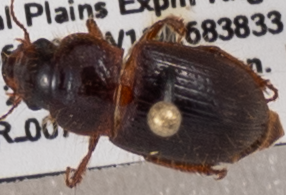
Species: Piosoma setosum
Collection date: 2022-09-28
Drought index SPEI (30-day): -0.462
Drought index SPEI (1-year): -1.642
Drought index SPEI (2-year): -1.084